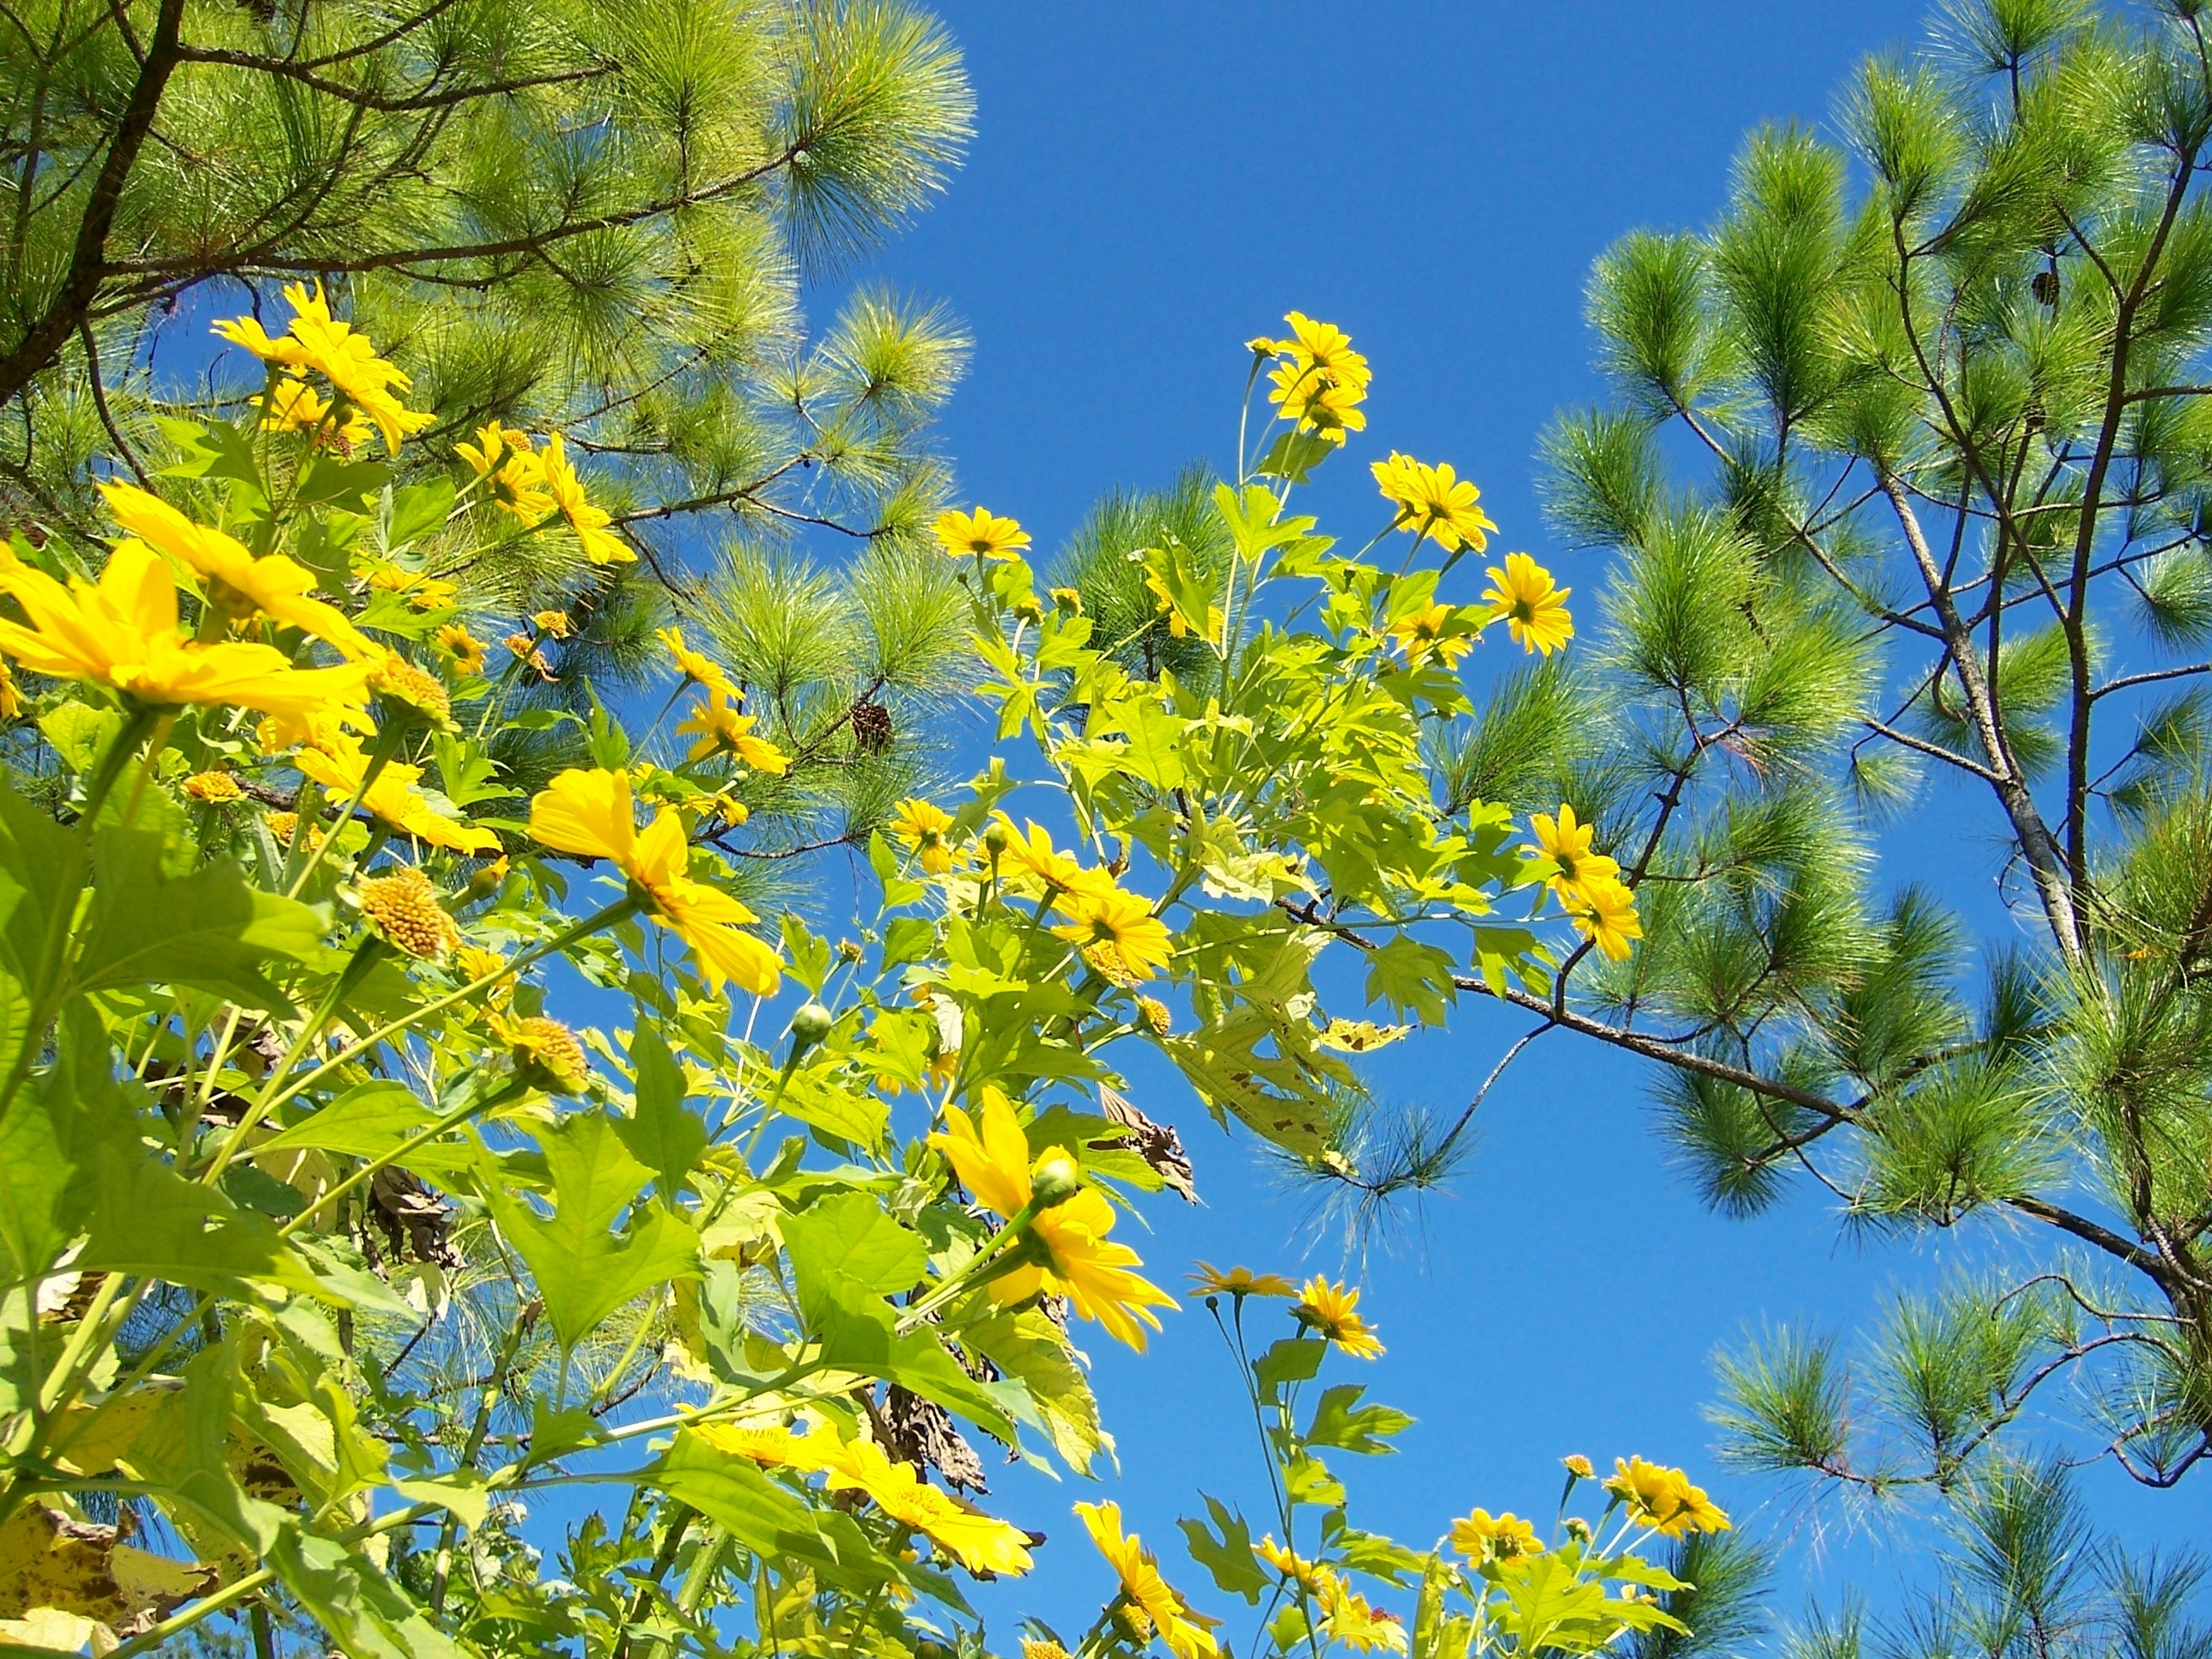
tree, branch, blossom, plant, sky, meadow, flower, produce, evergreen, yellow, flora, wildflower, shrub, ecosystem, mimosa, flowering plant, woody plant, land plant